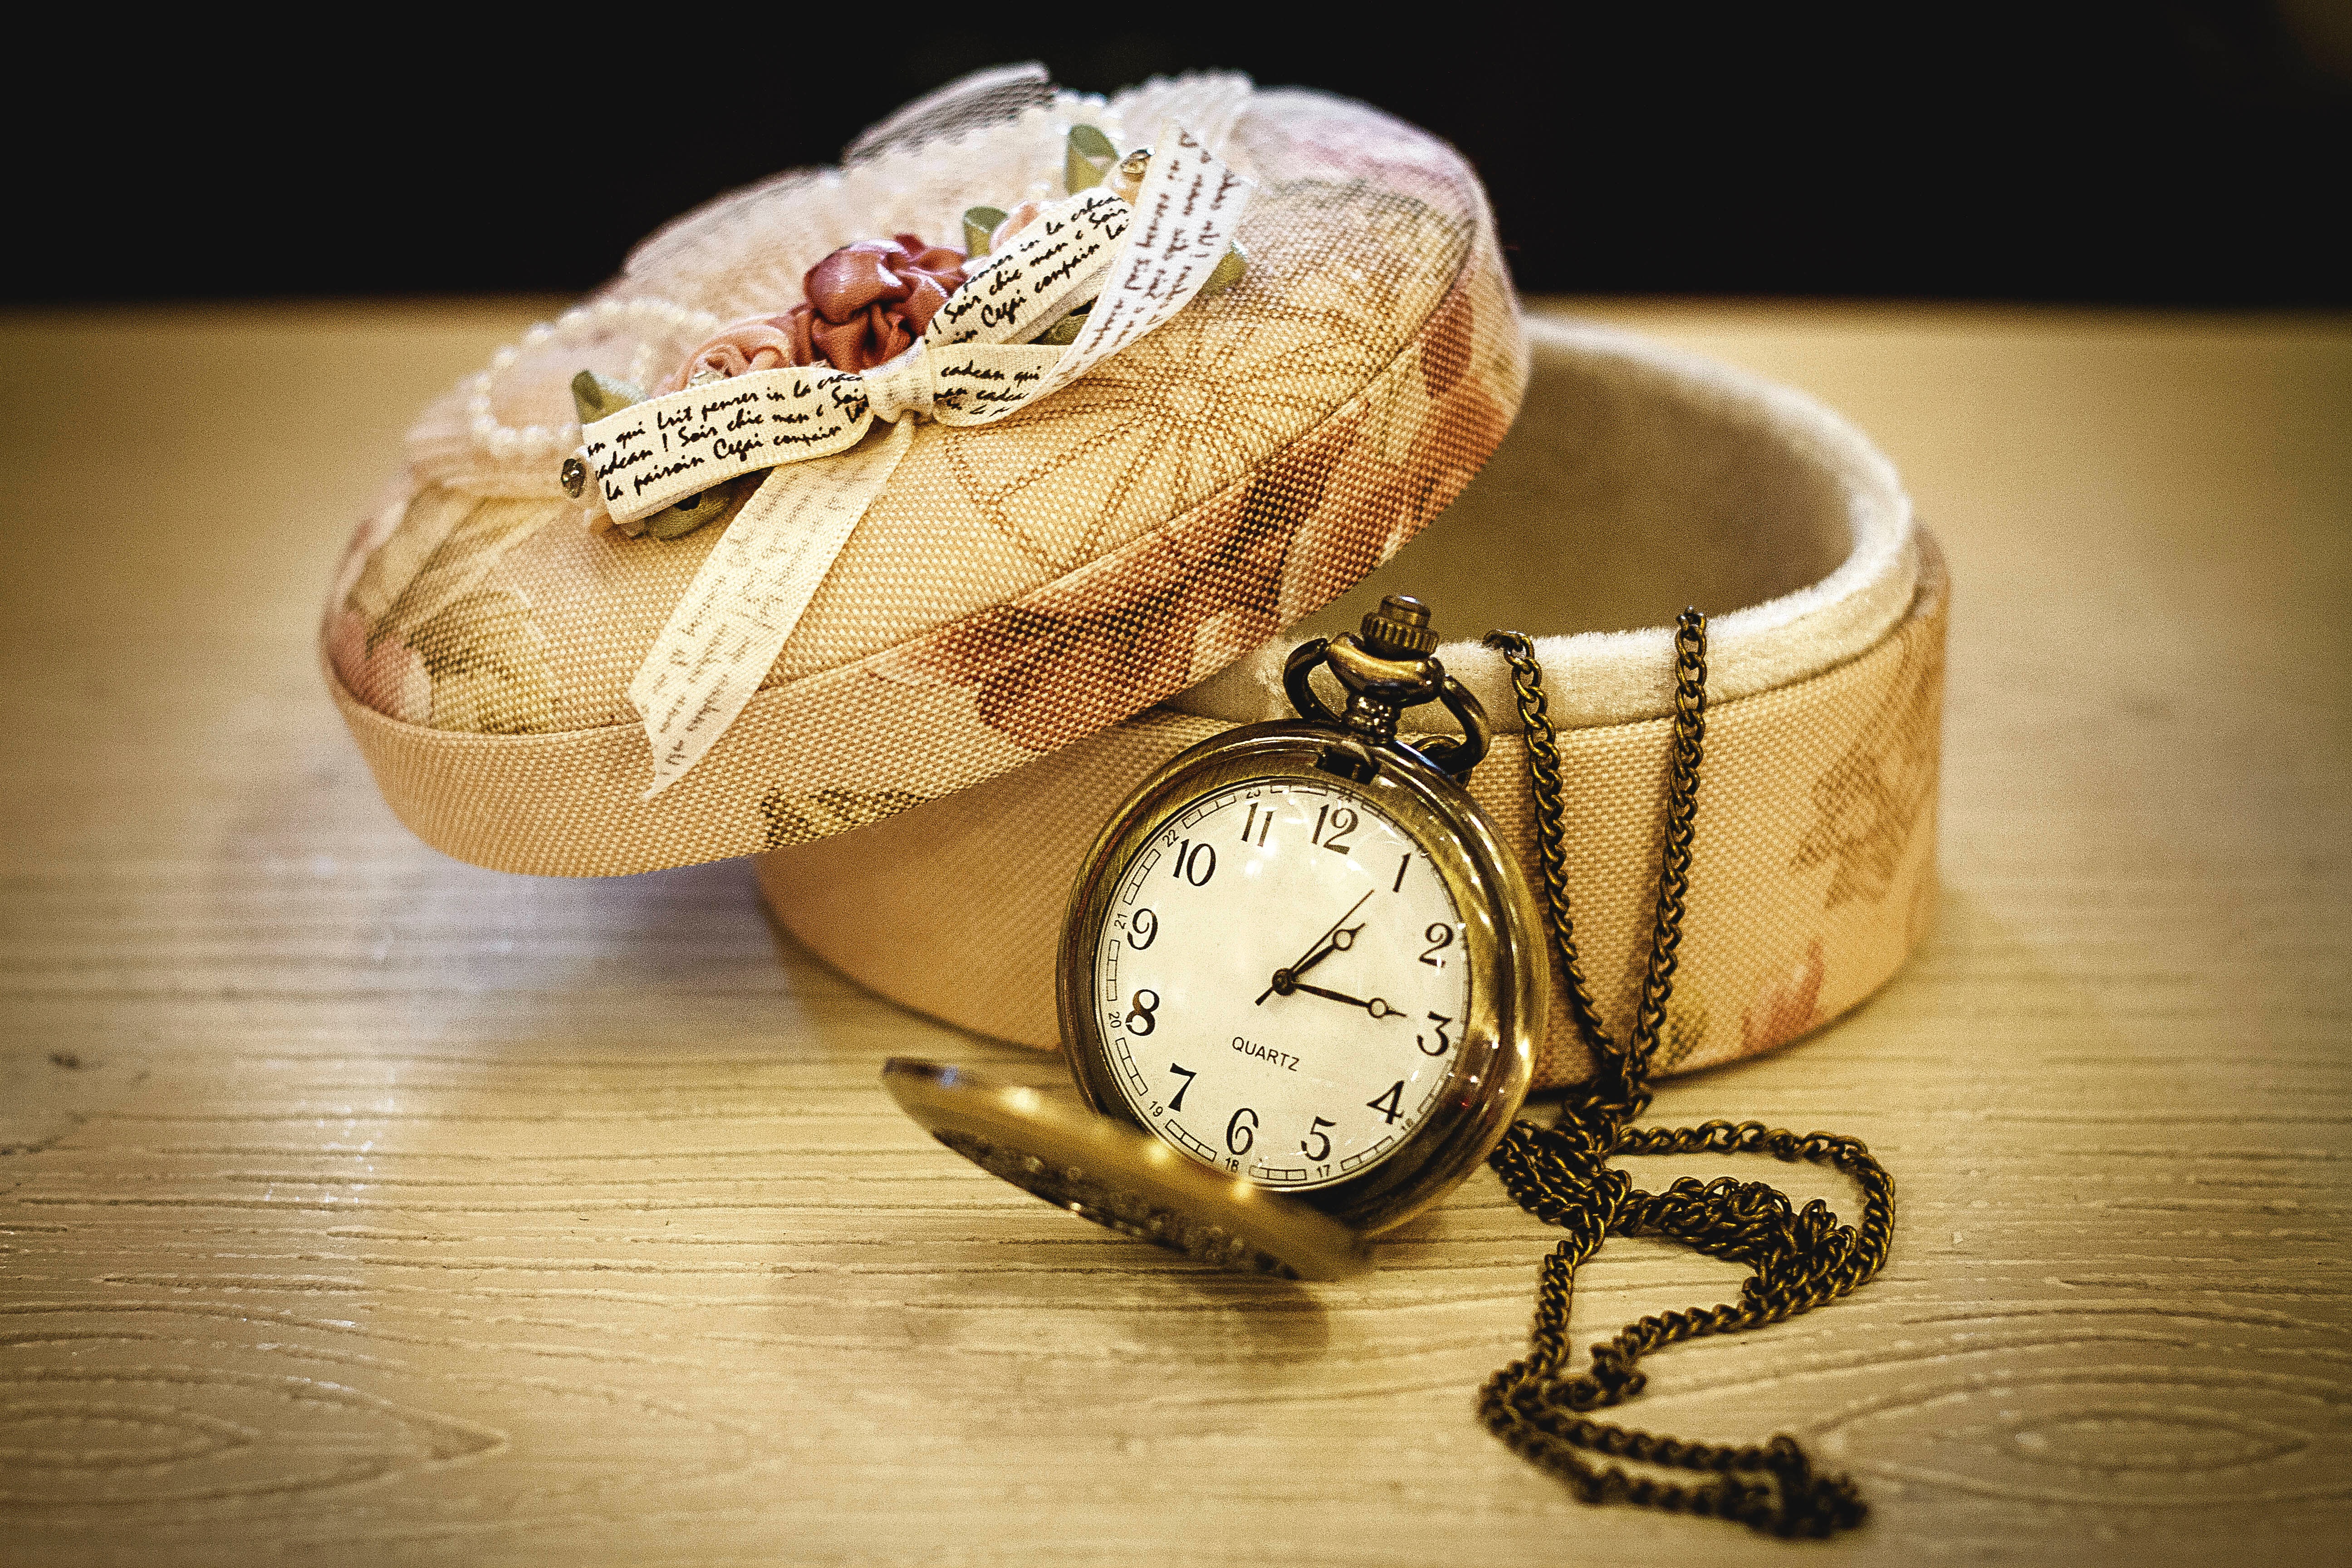
hand, bangle, bracelet, jewellery, locket, fashion accessory